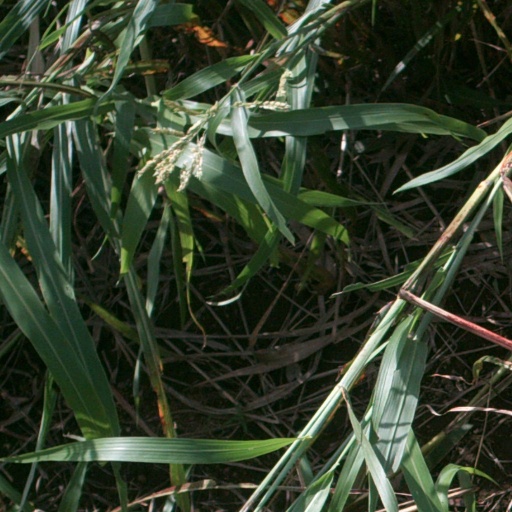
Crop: sorghum